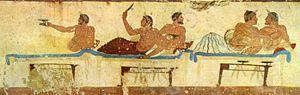
Le cottabe, ou kottabos, est, en Grèce antique et en Étrurie, un jeu d'adresse pratiqué lors des banquets ou encore dans les établissements de bains. Très populaire aux Vᵉ et IVᵉ siècles av. J.-C., il passe ensuite de mode. Il est principalement décrit dans des ouvrages des époques hellénistique et romaine, alors qu'il était déjà tombé en désuétude, ce qui explique des descriptions particulièrement obscures ou contradictoires. Le terme désigne aussi la cible à atteindre durant le jeu.